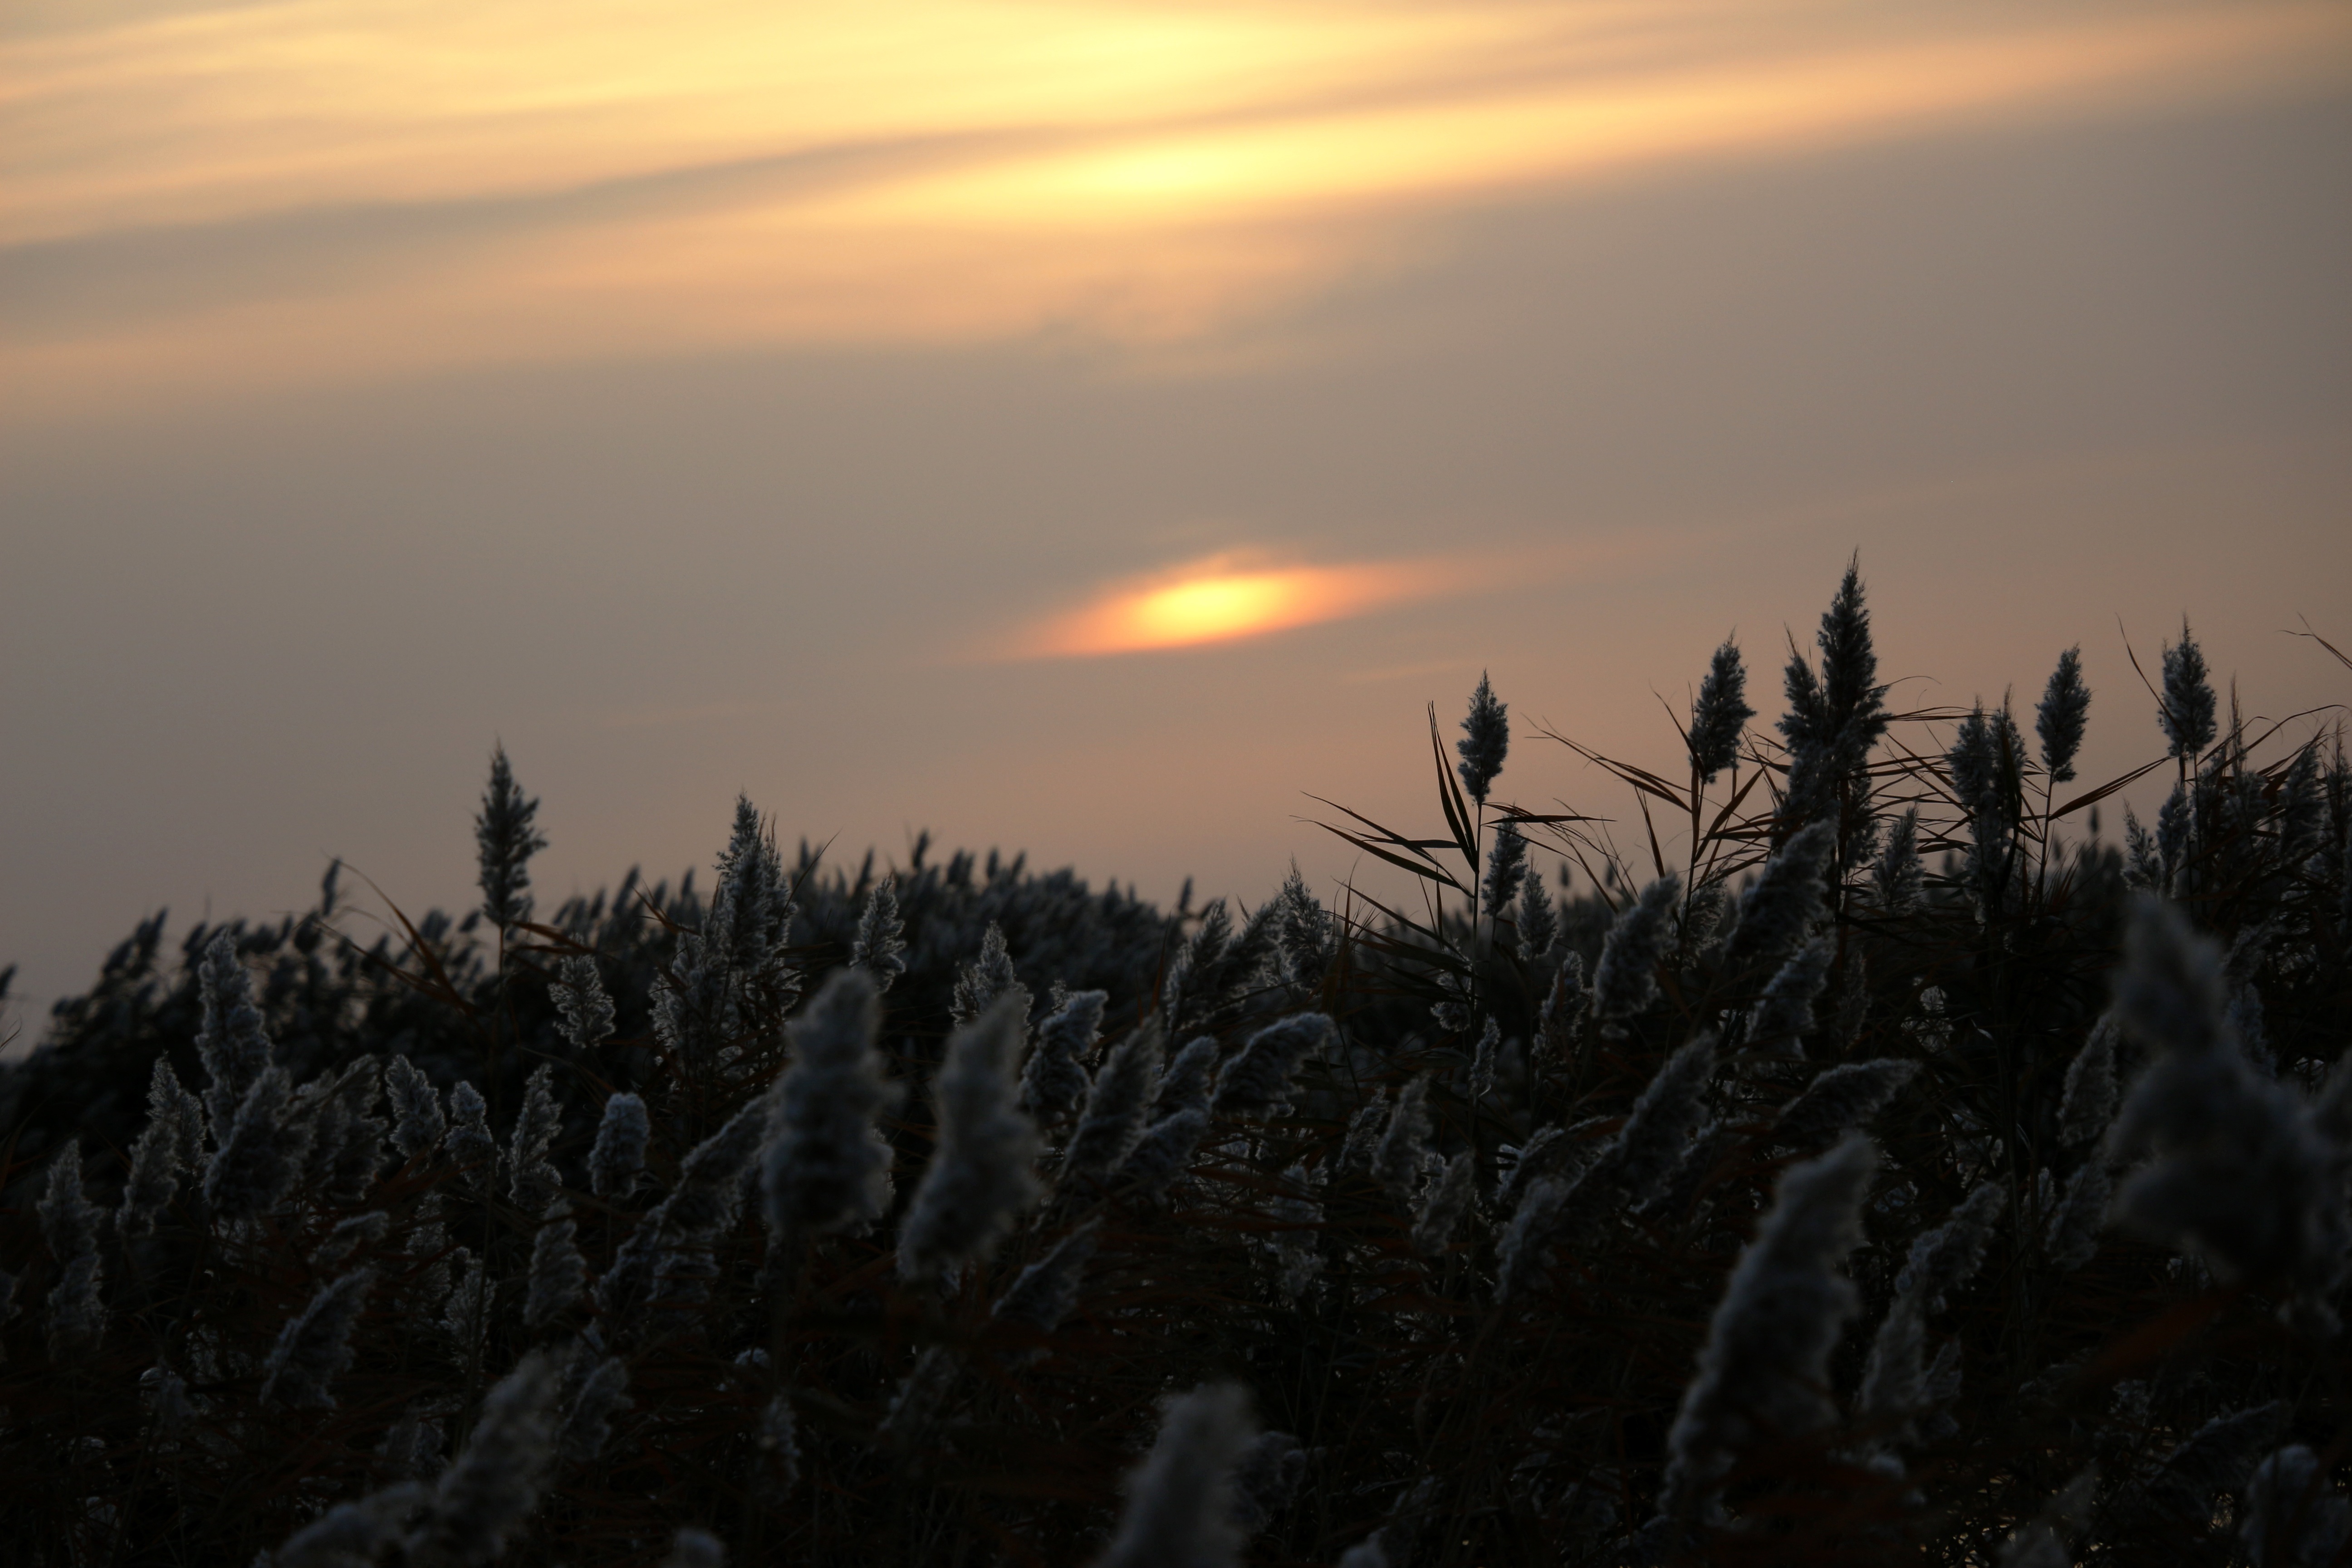
tree, nature, horizon, mountain, snow, cloud, sky, sunrise, sunset, sunlight, morning, hill, dawn, reed, dusk, evening, weather, atmospheric phenomenon, kasumi